Kehewin Cree Nation

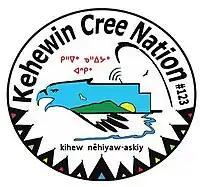

The Kehewin Cree Nation is a First Nations band government in northern Alberta. A signatory to Treaty 6, it controls one Indian reserve, Kehewin 123, and shares ownership of another, Blue Quills.